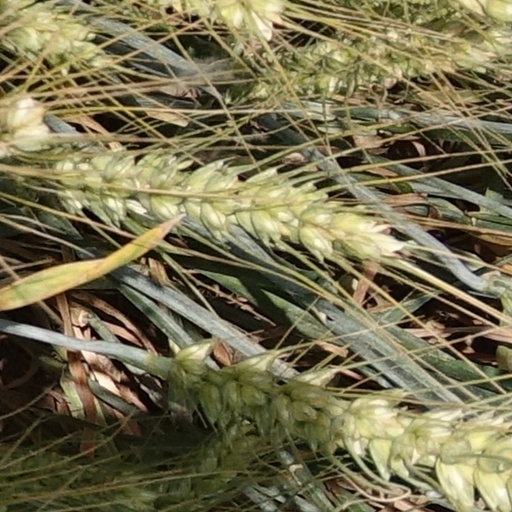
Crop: wheat